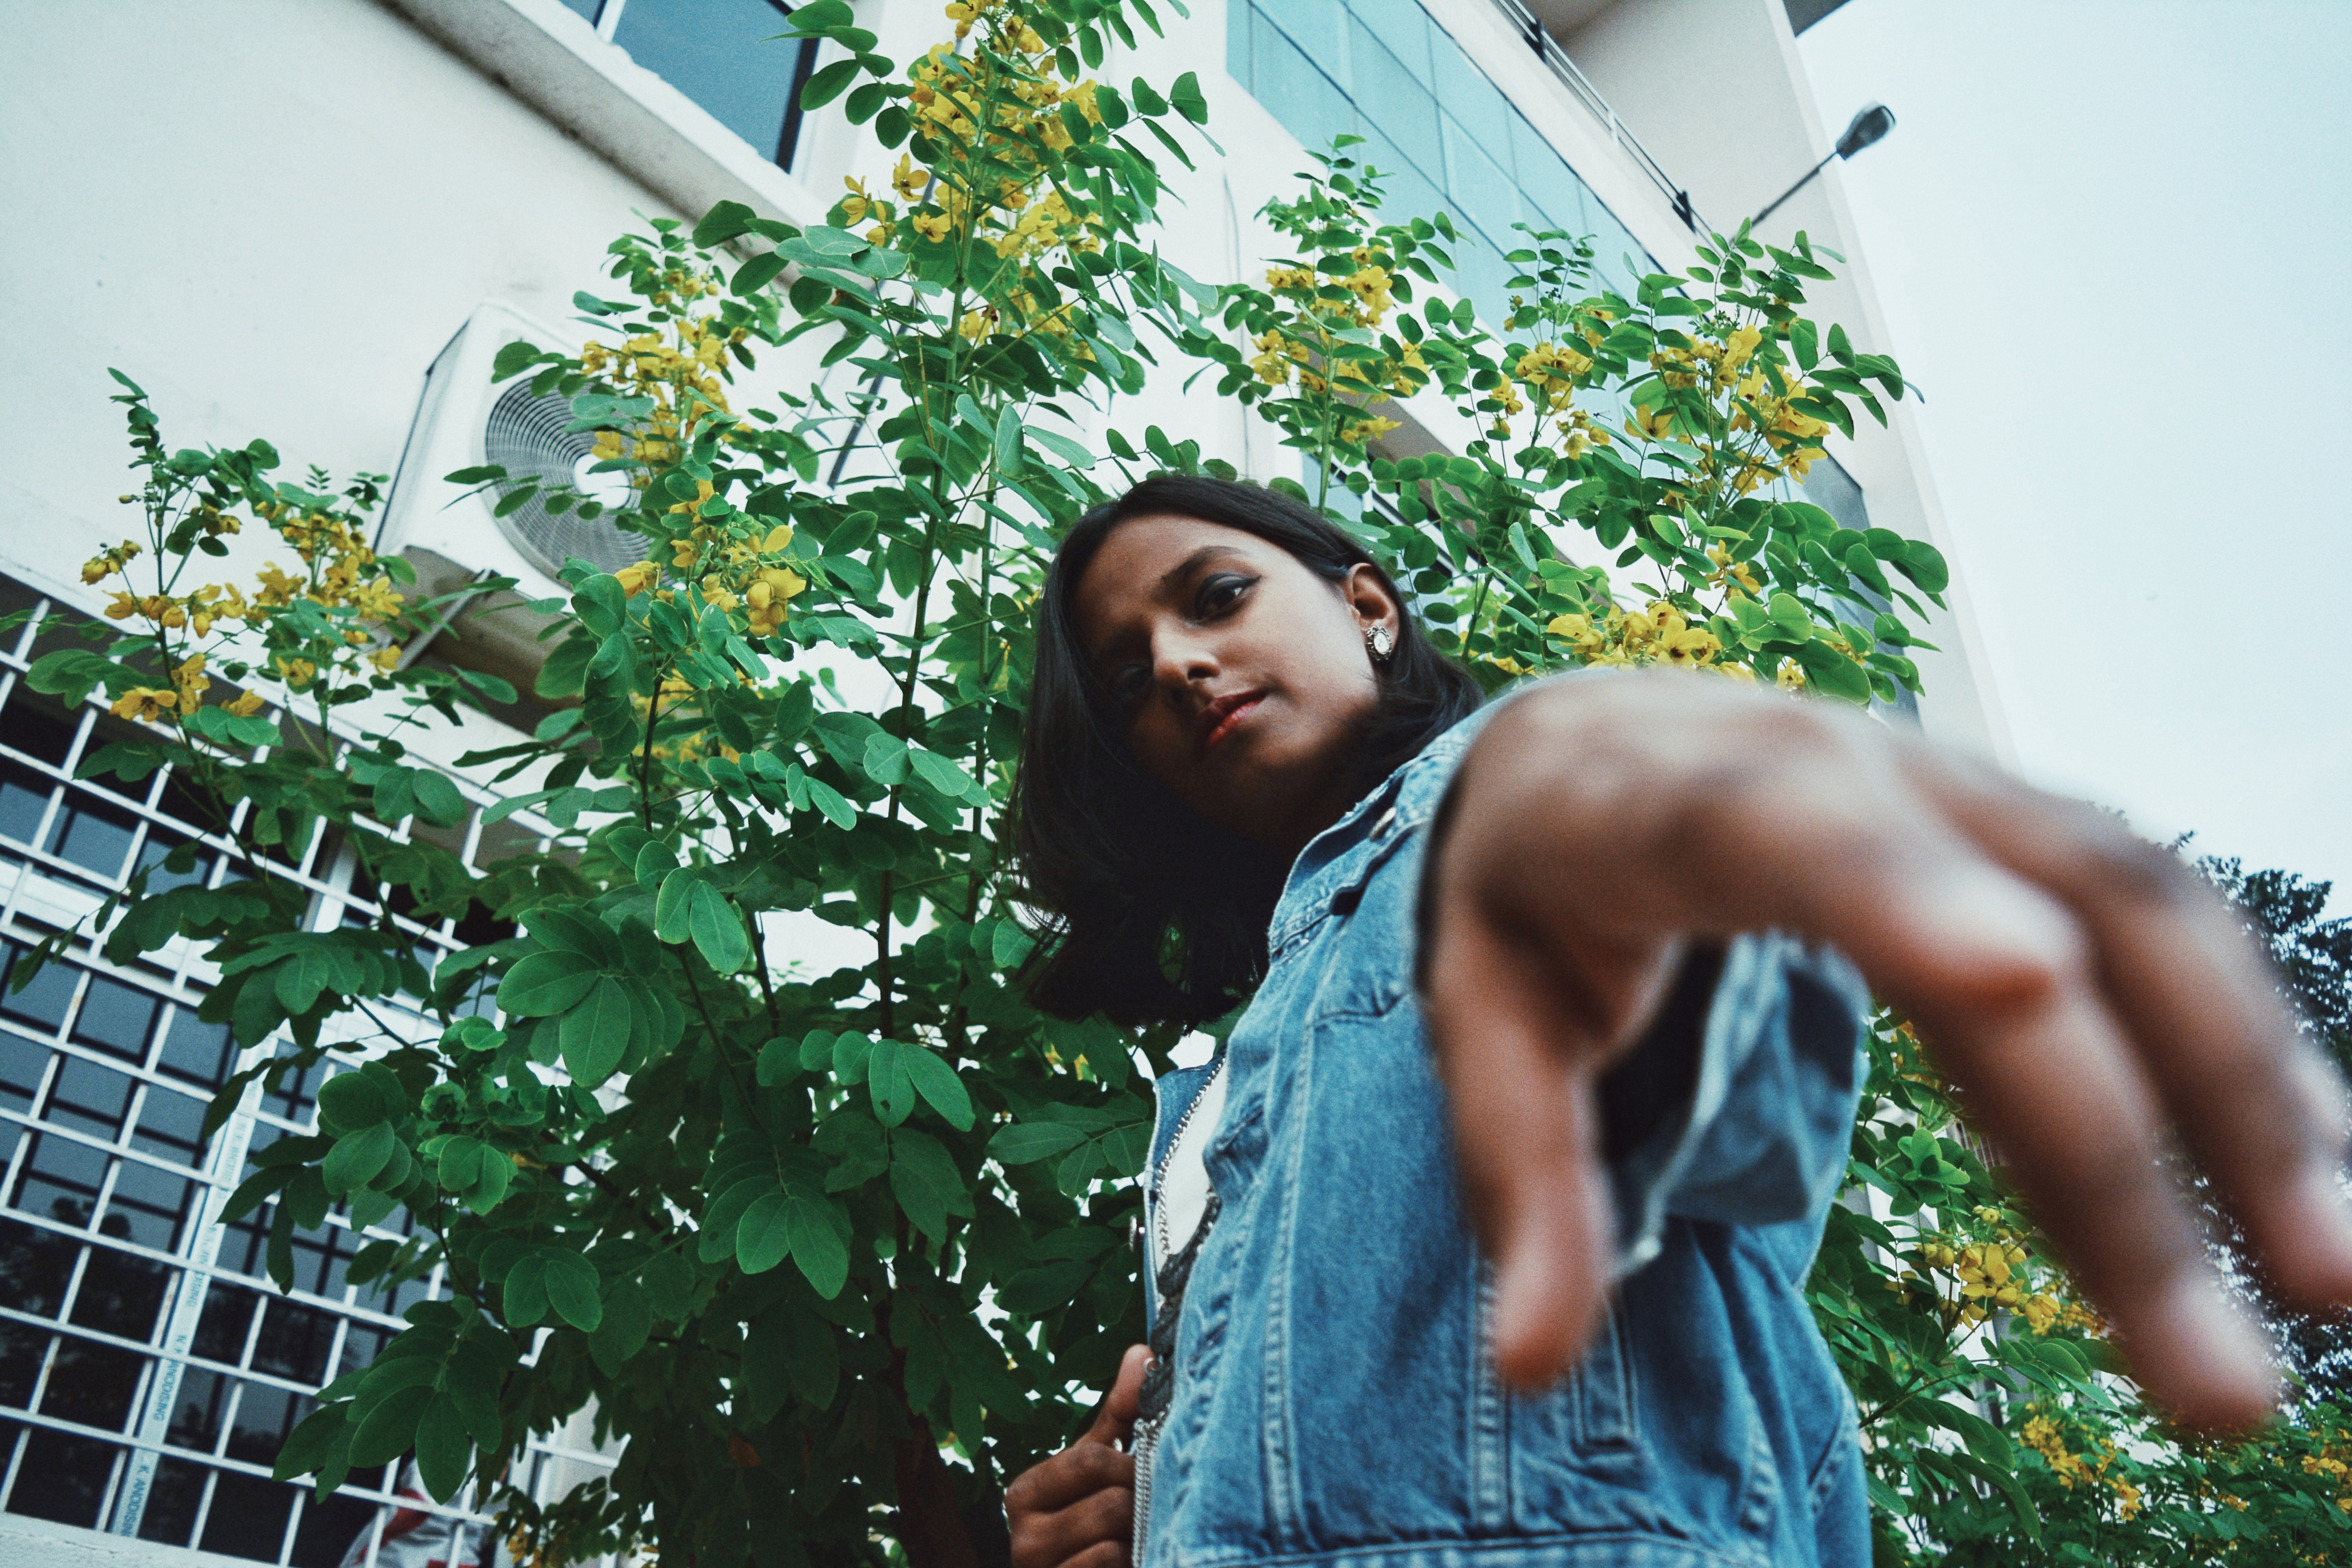
green, leaf, yellow, tree, botany, plant, summer, flower, photography, muscle, house, black hair, photo shoot